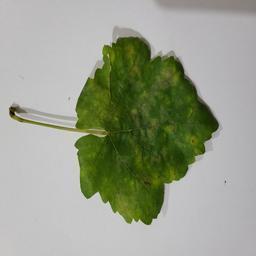
Label: Powdery Mildew